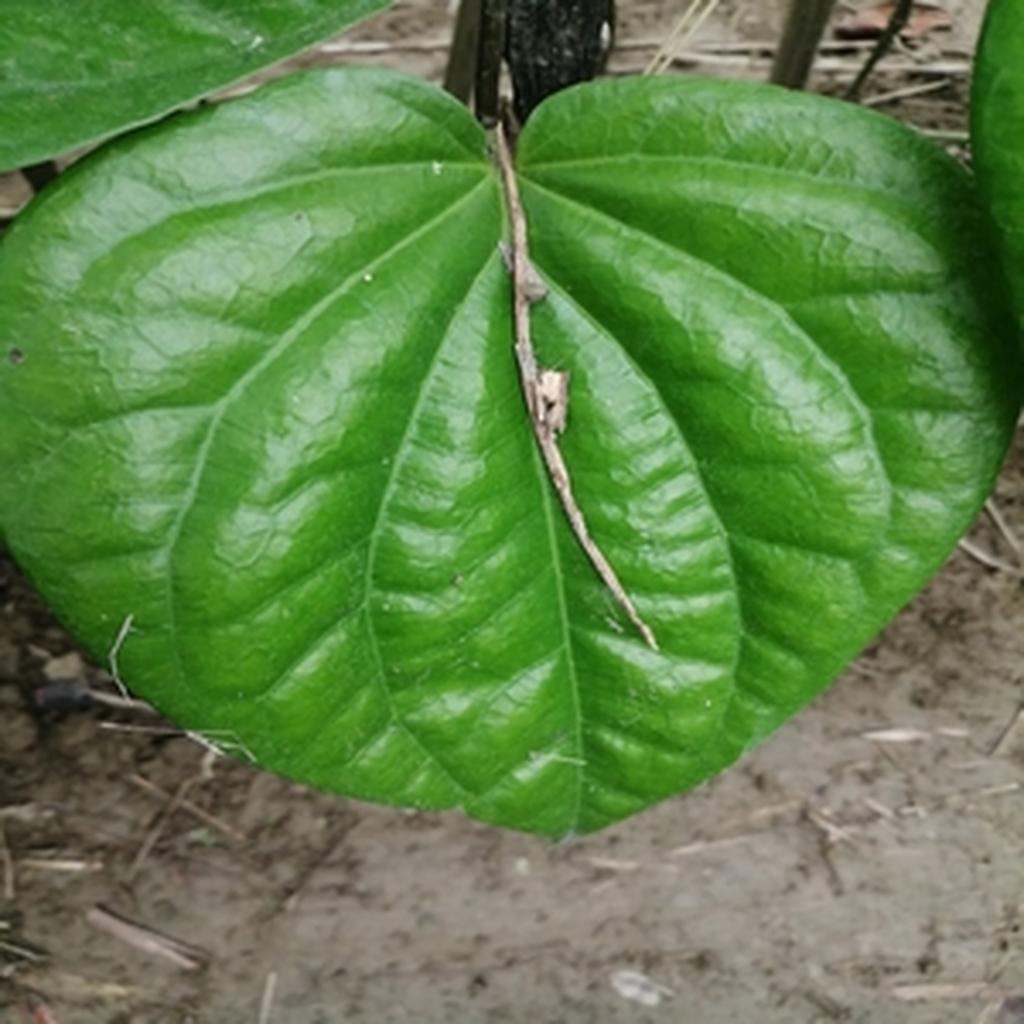
Label: Healthy_Leaf